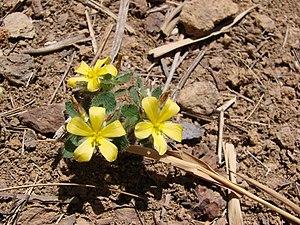
Turnera est un genre de plantes tropicales appartenant à la famille des Passifloraceae. Ce genre compte une centaine d'espèces. Jusqu'en 2009, ce genre était placé dans la famille des Turneraceae.